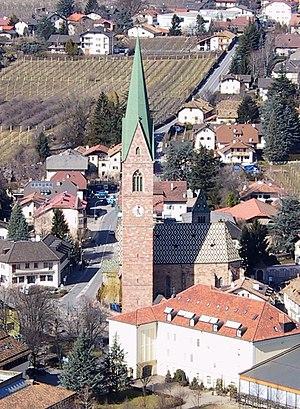
Terlano est une commune italienne d'environ 4 400 habitants située dans la province autonome de Bolzano dans la région du Trentin-Haut-Adige dans le nord-est de l'Italie.